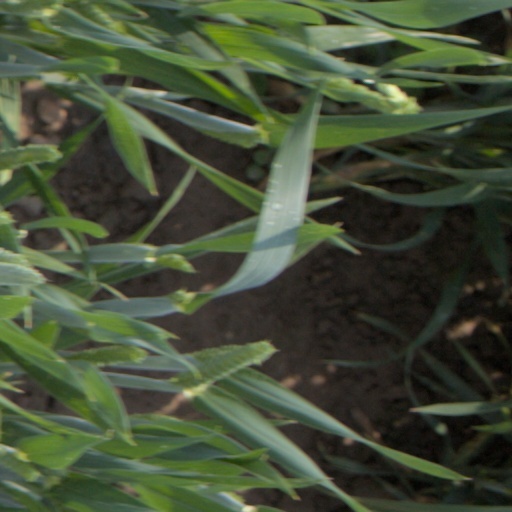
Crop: wheat